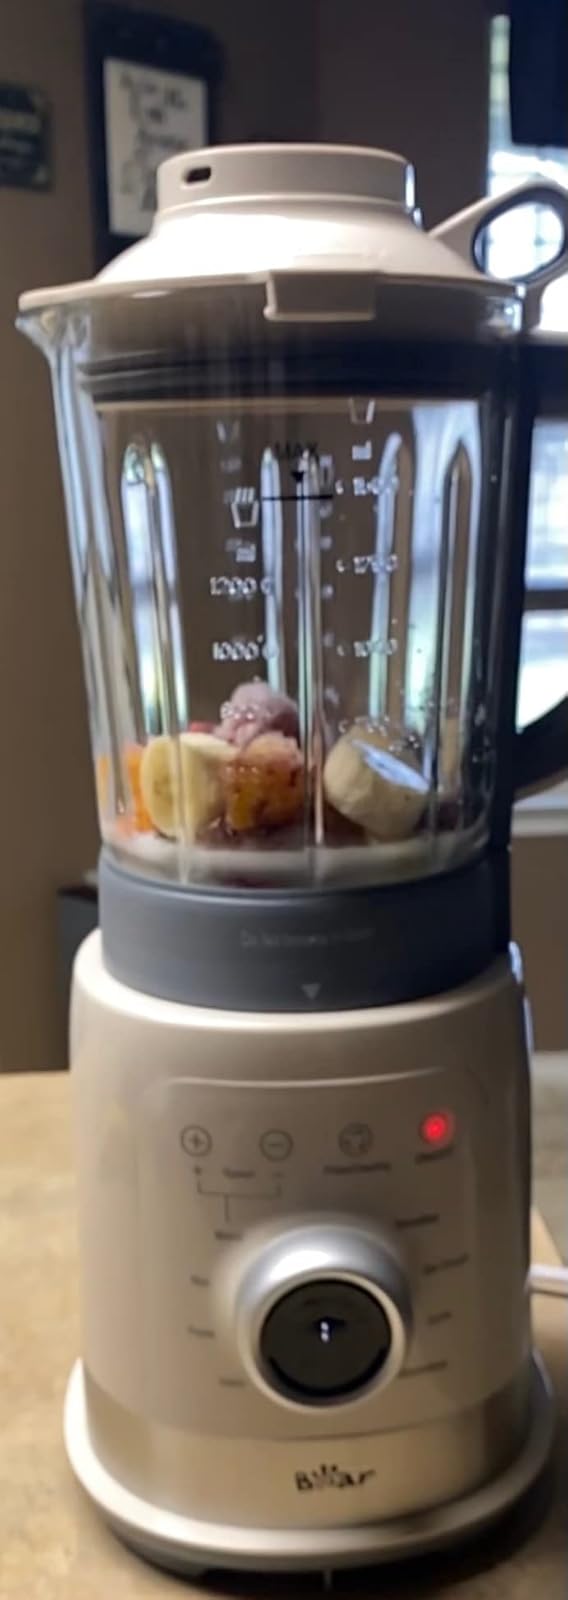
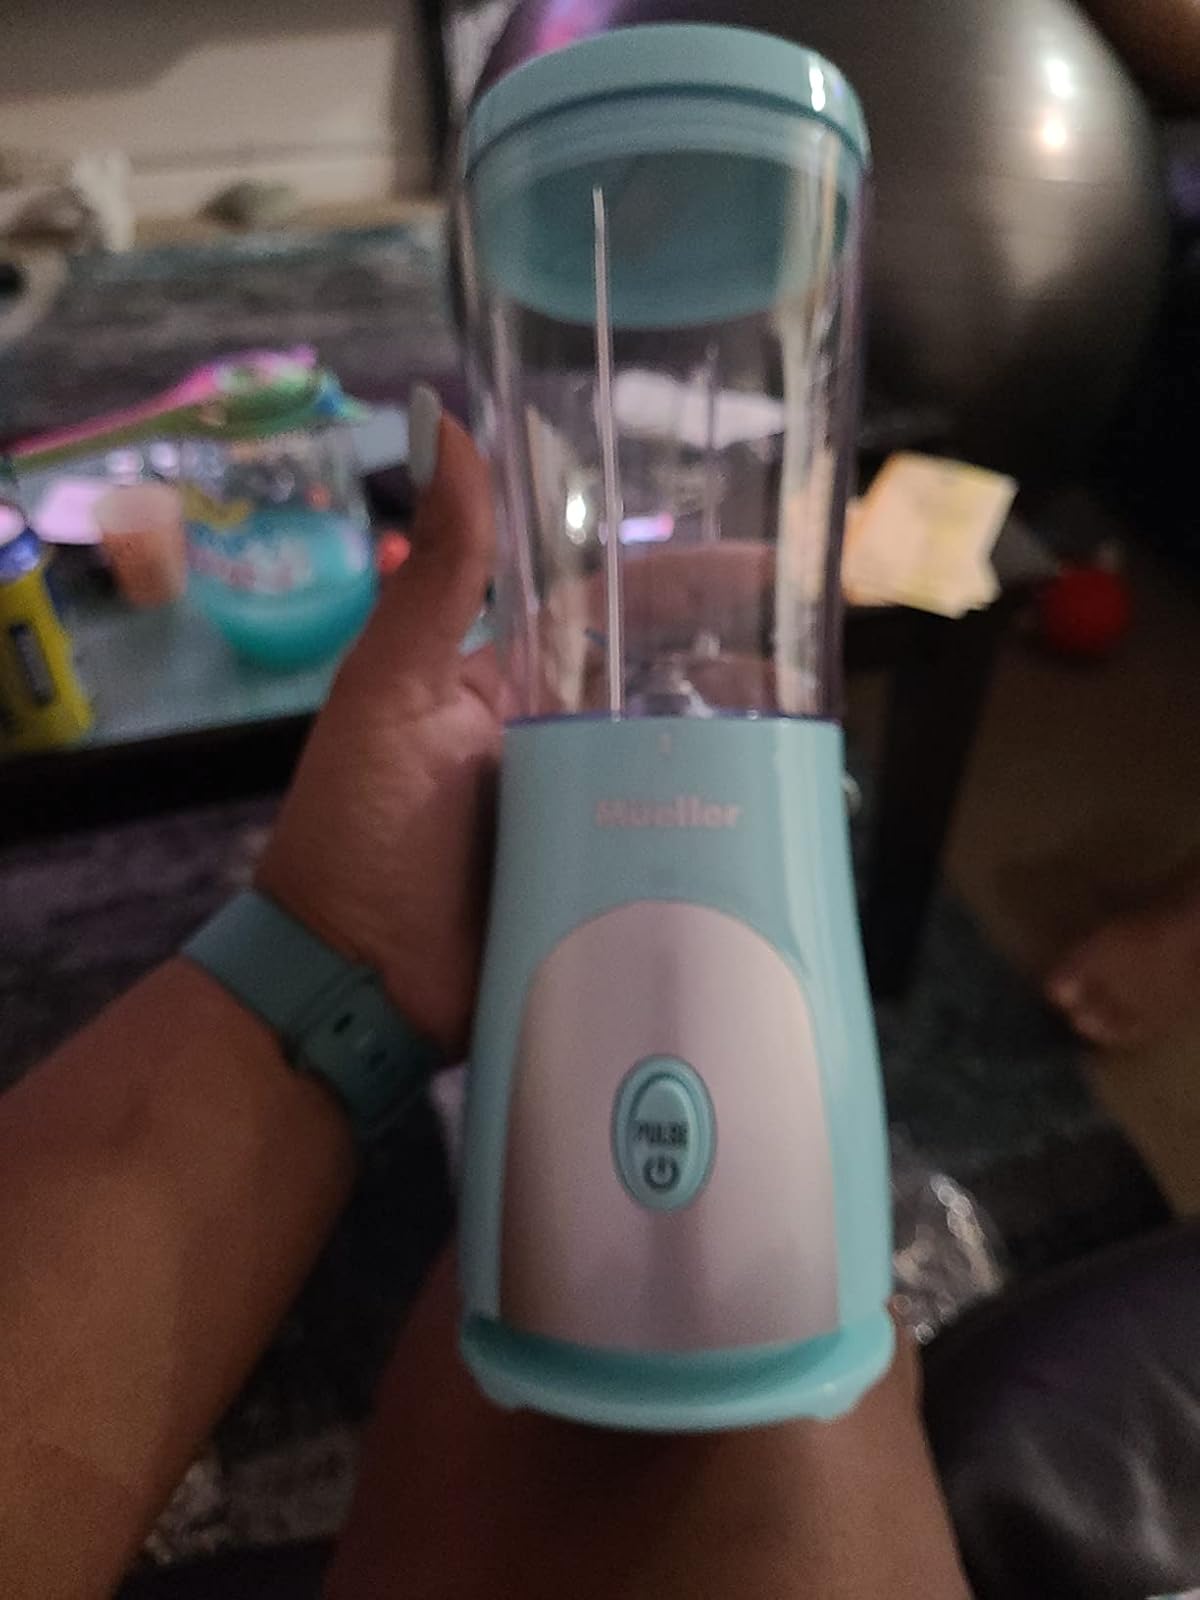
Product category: items_blender
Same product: no